List of Pro Wrestling Illustrated awards

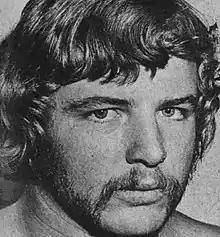
Mike Graham was the first recipient

The "PWI" Inspirational Wrestler of the Year award recognizes the most inspirational professional wrestler of the year. The award has been given yearly since 1972, and in this time, Bob Backlund, Hulk Hogan, Eddie Guerrero, Jerry Lawler, Bayley, and Roman Reigns are the only people to have won the award more than once, with all six winning twice. Generally, the award is originally meant to go to a wrestler who overcomes great odds to achieve success in the ring, however, it has also been awarded to wrestlers who overcome real-life hardships and struggles.